Paternal care

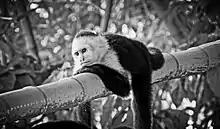
White-faced Capuchin ("Cebus capucinus)" exhibit parental care through playful behavior, collecting discarded food, and proximity to an infant.

Among primate species, the highest levels of male care found in New World monkeys are observed in owl monkeys ("Aotus azarae)" and the chestnut-bellied titi monkey ("Plecturocebus caligatus"). In both of groups, males and females are monogamous, pair-bonded, and exhibit bi-parental care for their offspring. The social group for both these species consists of female and male parents, along with their offspring. Males in these species serve as the primary caregivers and play a major role in infant survival.